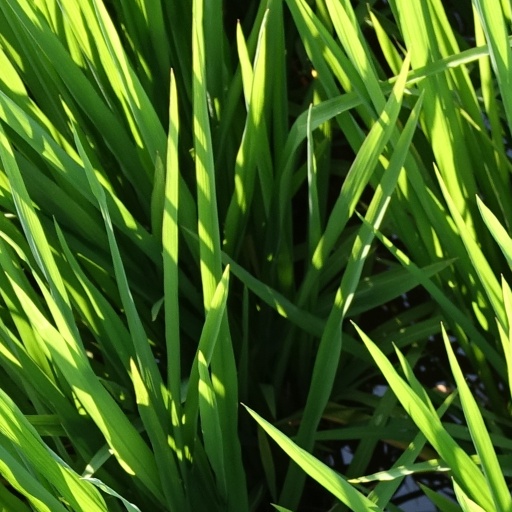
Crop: rice